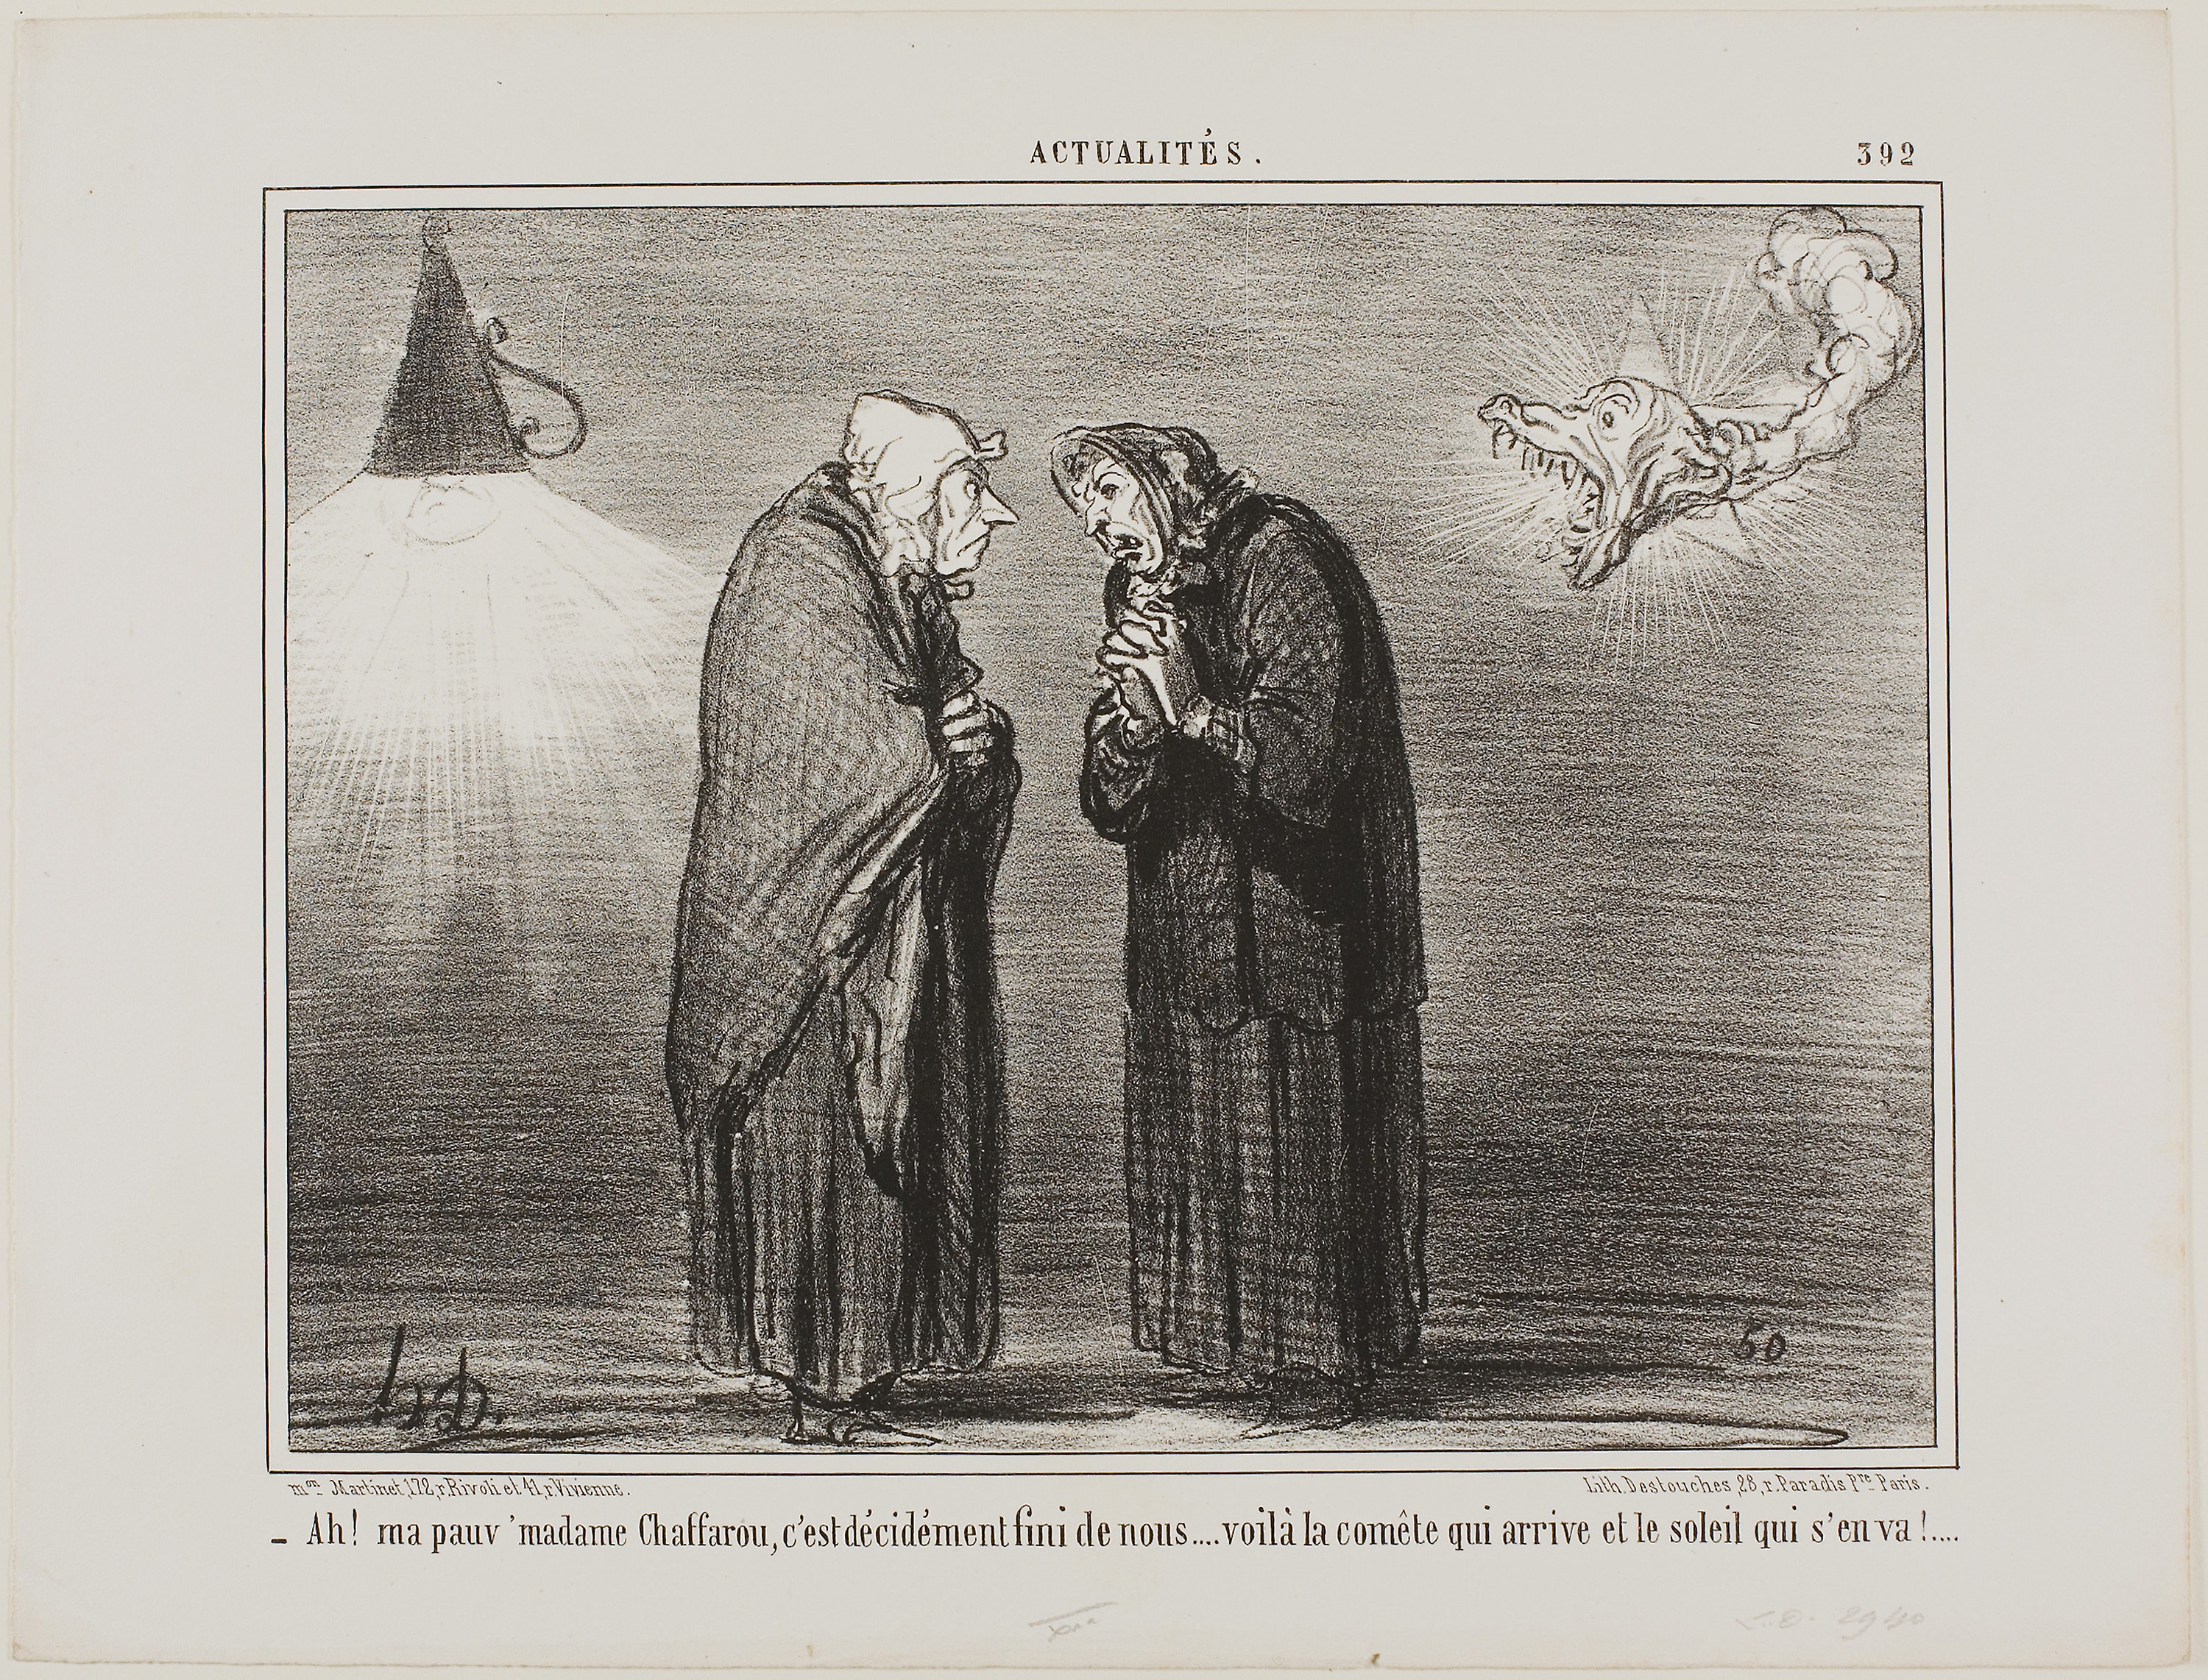
mammal, text, history, art, picture frame, illustration, artwork, human behavior, paper, visual arts